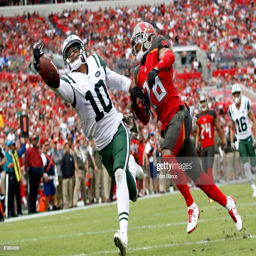
# fails to haul in a pass in the end zone by american football player while getting pressure from # during the second quarter of a football